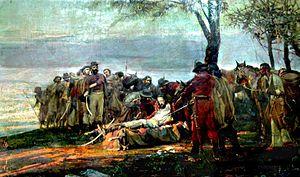
Antonio Alice, né à Buenos Aires le 23 février 1886 et mort le 24 août 1943 dans la même ville, est un peintre argentin.